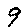
Label: 9